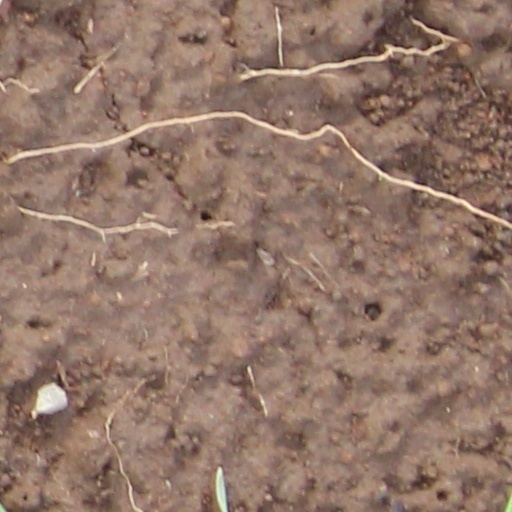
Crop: wheat